Valenciennes

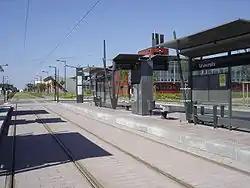
Valenciennes tramway line No. 1 – "Université" Station

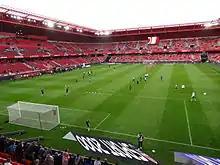
Stade du Hainaut

The Hindenburg Line ran through Valenciennes during World War I, leading to extensive destruction. Valenciennes was again almost completely destroyed during World War II, and has since been rebuilt in concrete.